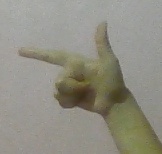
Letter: yaa